Mata (rapper)

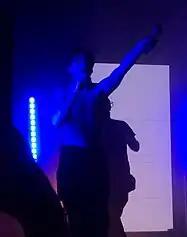

In October 2018, he released the concept album "Fumar Mata", which was then also released in April 2019 as a mini-album. On 11 December 2019, the music video for his single "Patointeligencja" was published on YouTube via SBM Label record company. Within a few days, the song was listened to almost 10 million times. The content of the song was commented on in the nationwide media, mainly due to the notably explicit lyrics, describing the behaviour of children and young people of affluent background, incl. the use of psychoactive substances, including hard drugs and addiction to them; consumption of alcohol at school, including in class; suicide, unplanned teenage pregnancy and sexual paraphilia. The track caused controversy, meeting with criticism, among others management of Batory High School due to the use of the school image in the music video for the song. In turn, the Alumni Association, in the issued statement, drew attention to the positive aspect of starting a discussion around an important problem in reaction to the work of one of the high school graduates. Mata was appreciated by placing his work in the playlist and on the cover of Tidal Rising Global.